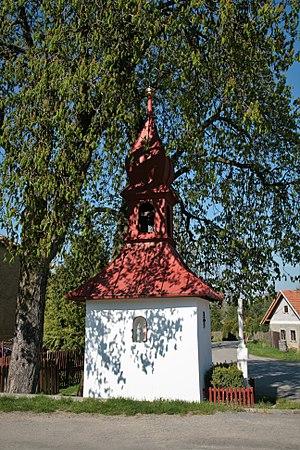
Radňoves est une commune du district de Žďár nad Sázavou, dans la région de Vysočina, en République tchèque. Sa population s'élevait à 98 habitants en 2019.